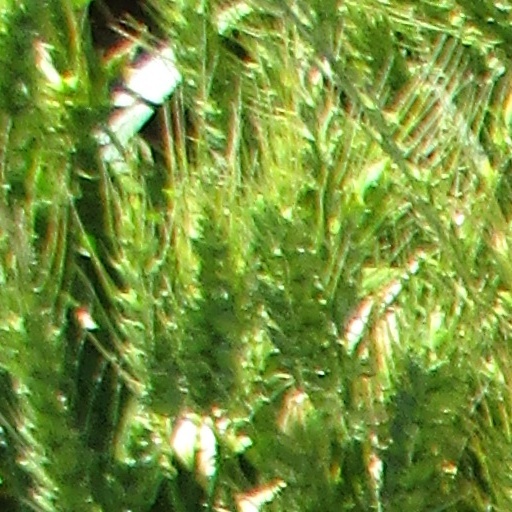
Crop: wheat